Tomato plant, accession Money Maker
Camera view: tilt-top (135 deg); turntable rotation: 210 degrees
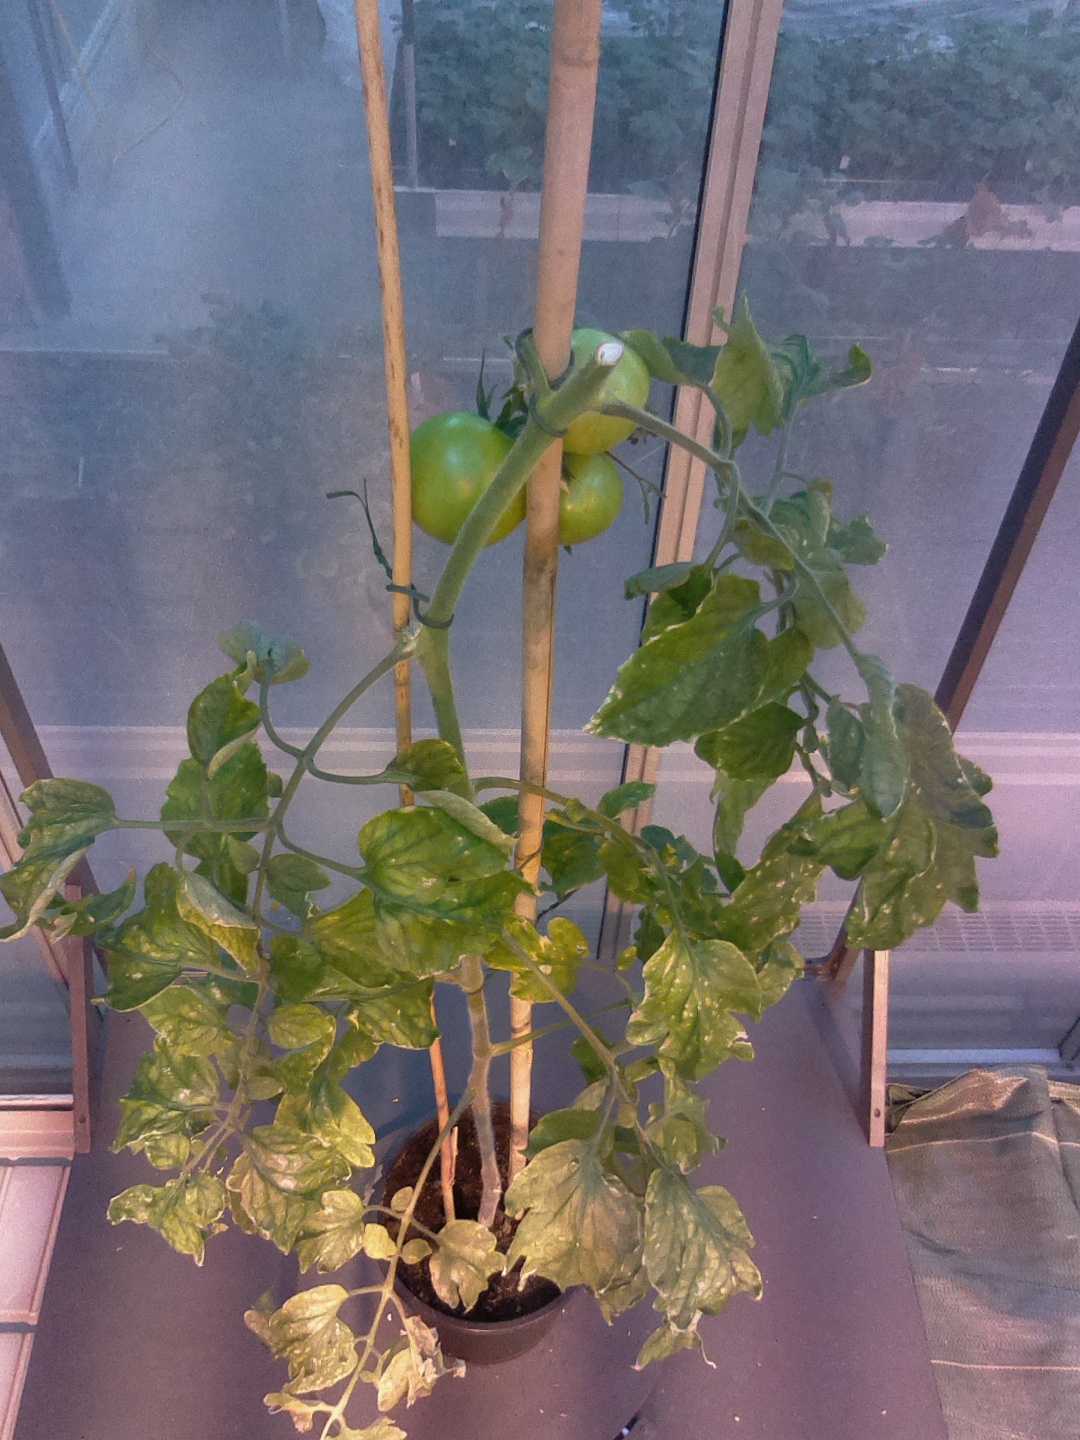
BBCH growth stage 79: 90% -100% of final fruit size